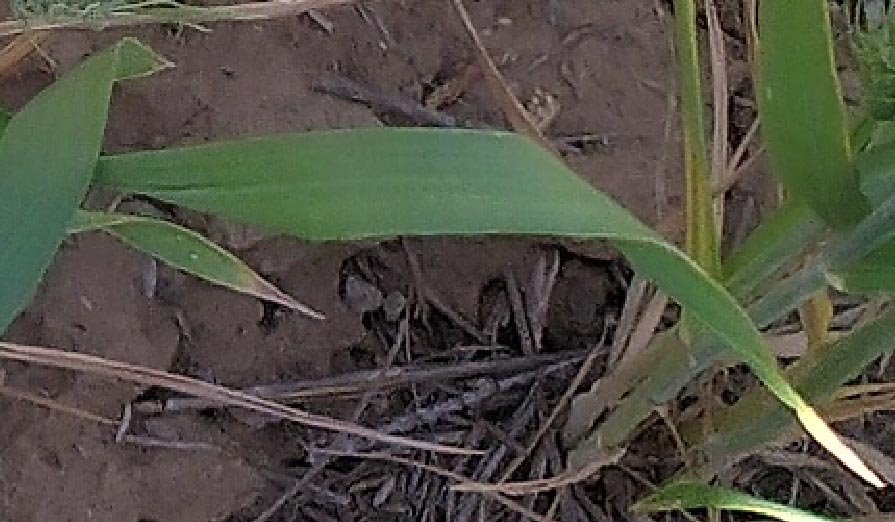
Label: Wheat___Healthy